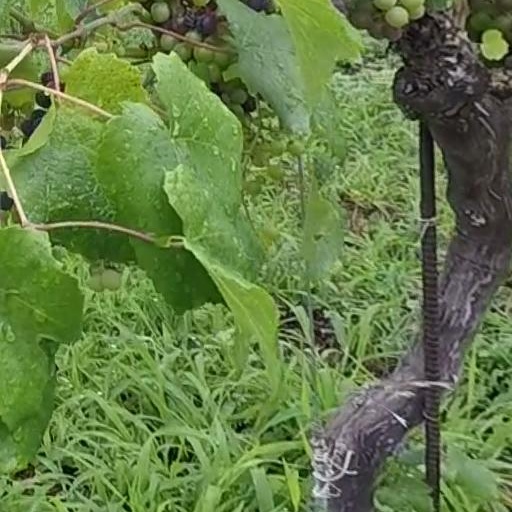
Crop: grape